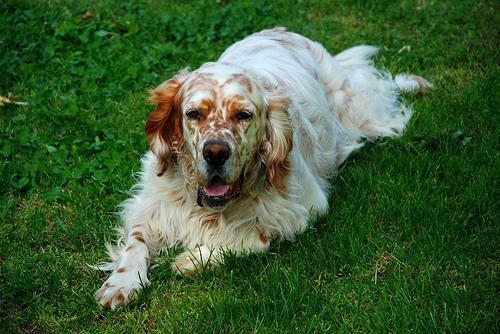
english setter